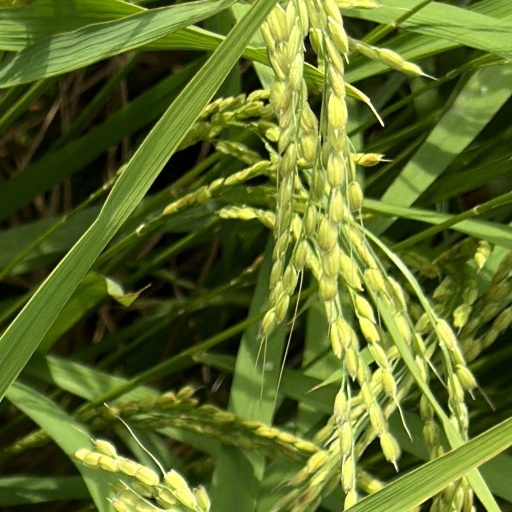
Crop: rice